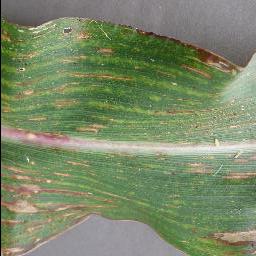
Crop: corn
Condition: (maize)_cercospora_spot_gray_spot